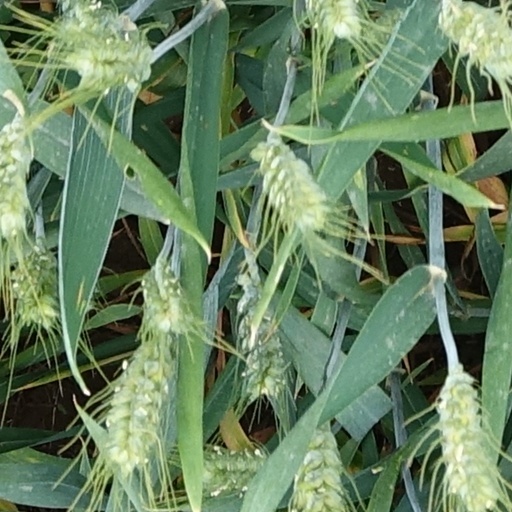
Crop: wheat